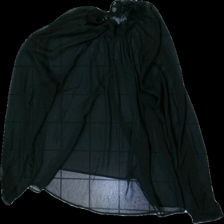
View: front
Type: Blouse
Category: Ladies
Brand: Missing
Colors: Black
Material: 100% polyester
Pattern: Transparent
Cut: Regular, C-collar
Season: All
Price range: 50-100
Recommended usage: Reuse